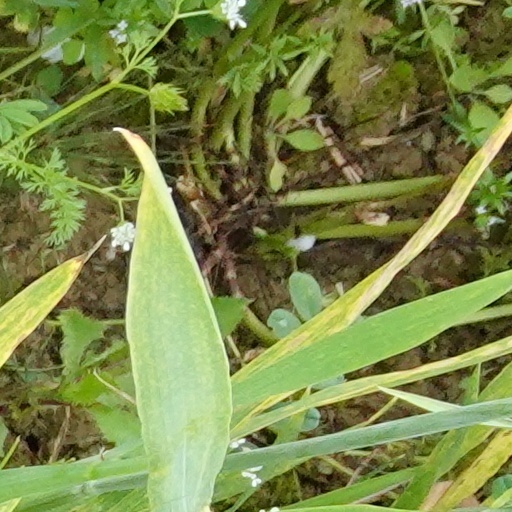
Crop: wheat